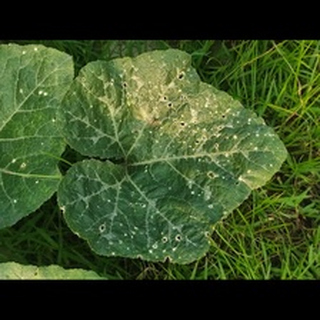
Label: pumpkin_powdery_mildew